E-Smitty

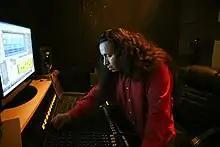
E. Smitty Producing

Eric Finnerud (born September 11, 1981), professionally known as E. Smitty, (also stylized as E-Smitty), is an American record producer, audio engineer and songwriter. He has produced and engineered tracks for artists such as ASAP Ferg, Sadat X, Group Home, Lil Dap, Future, and Murdah Baby and collaborated with various artists including, Kool G Rap, Alpha Memphis, Rebel Rodomez, SpiderDaGod, Chino XL, Pacewon, Chris Rivers and many others.